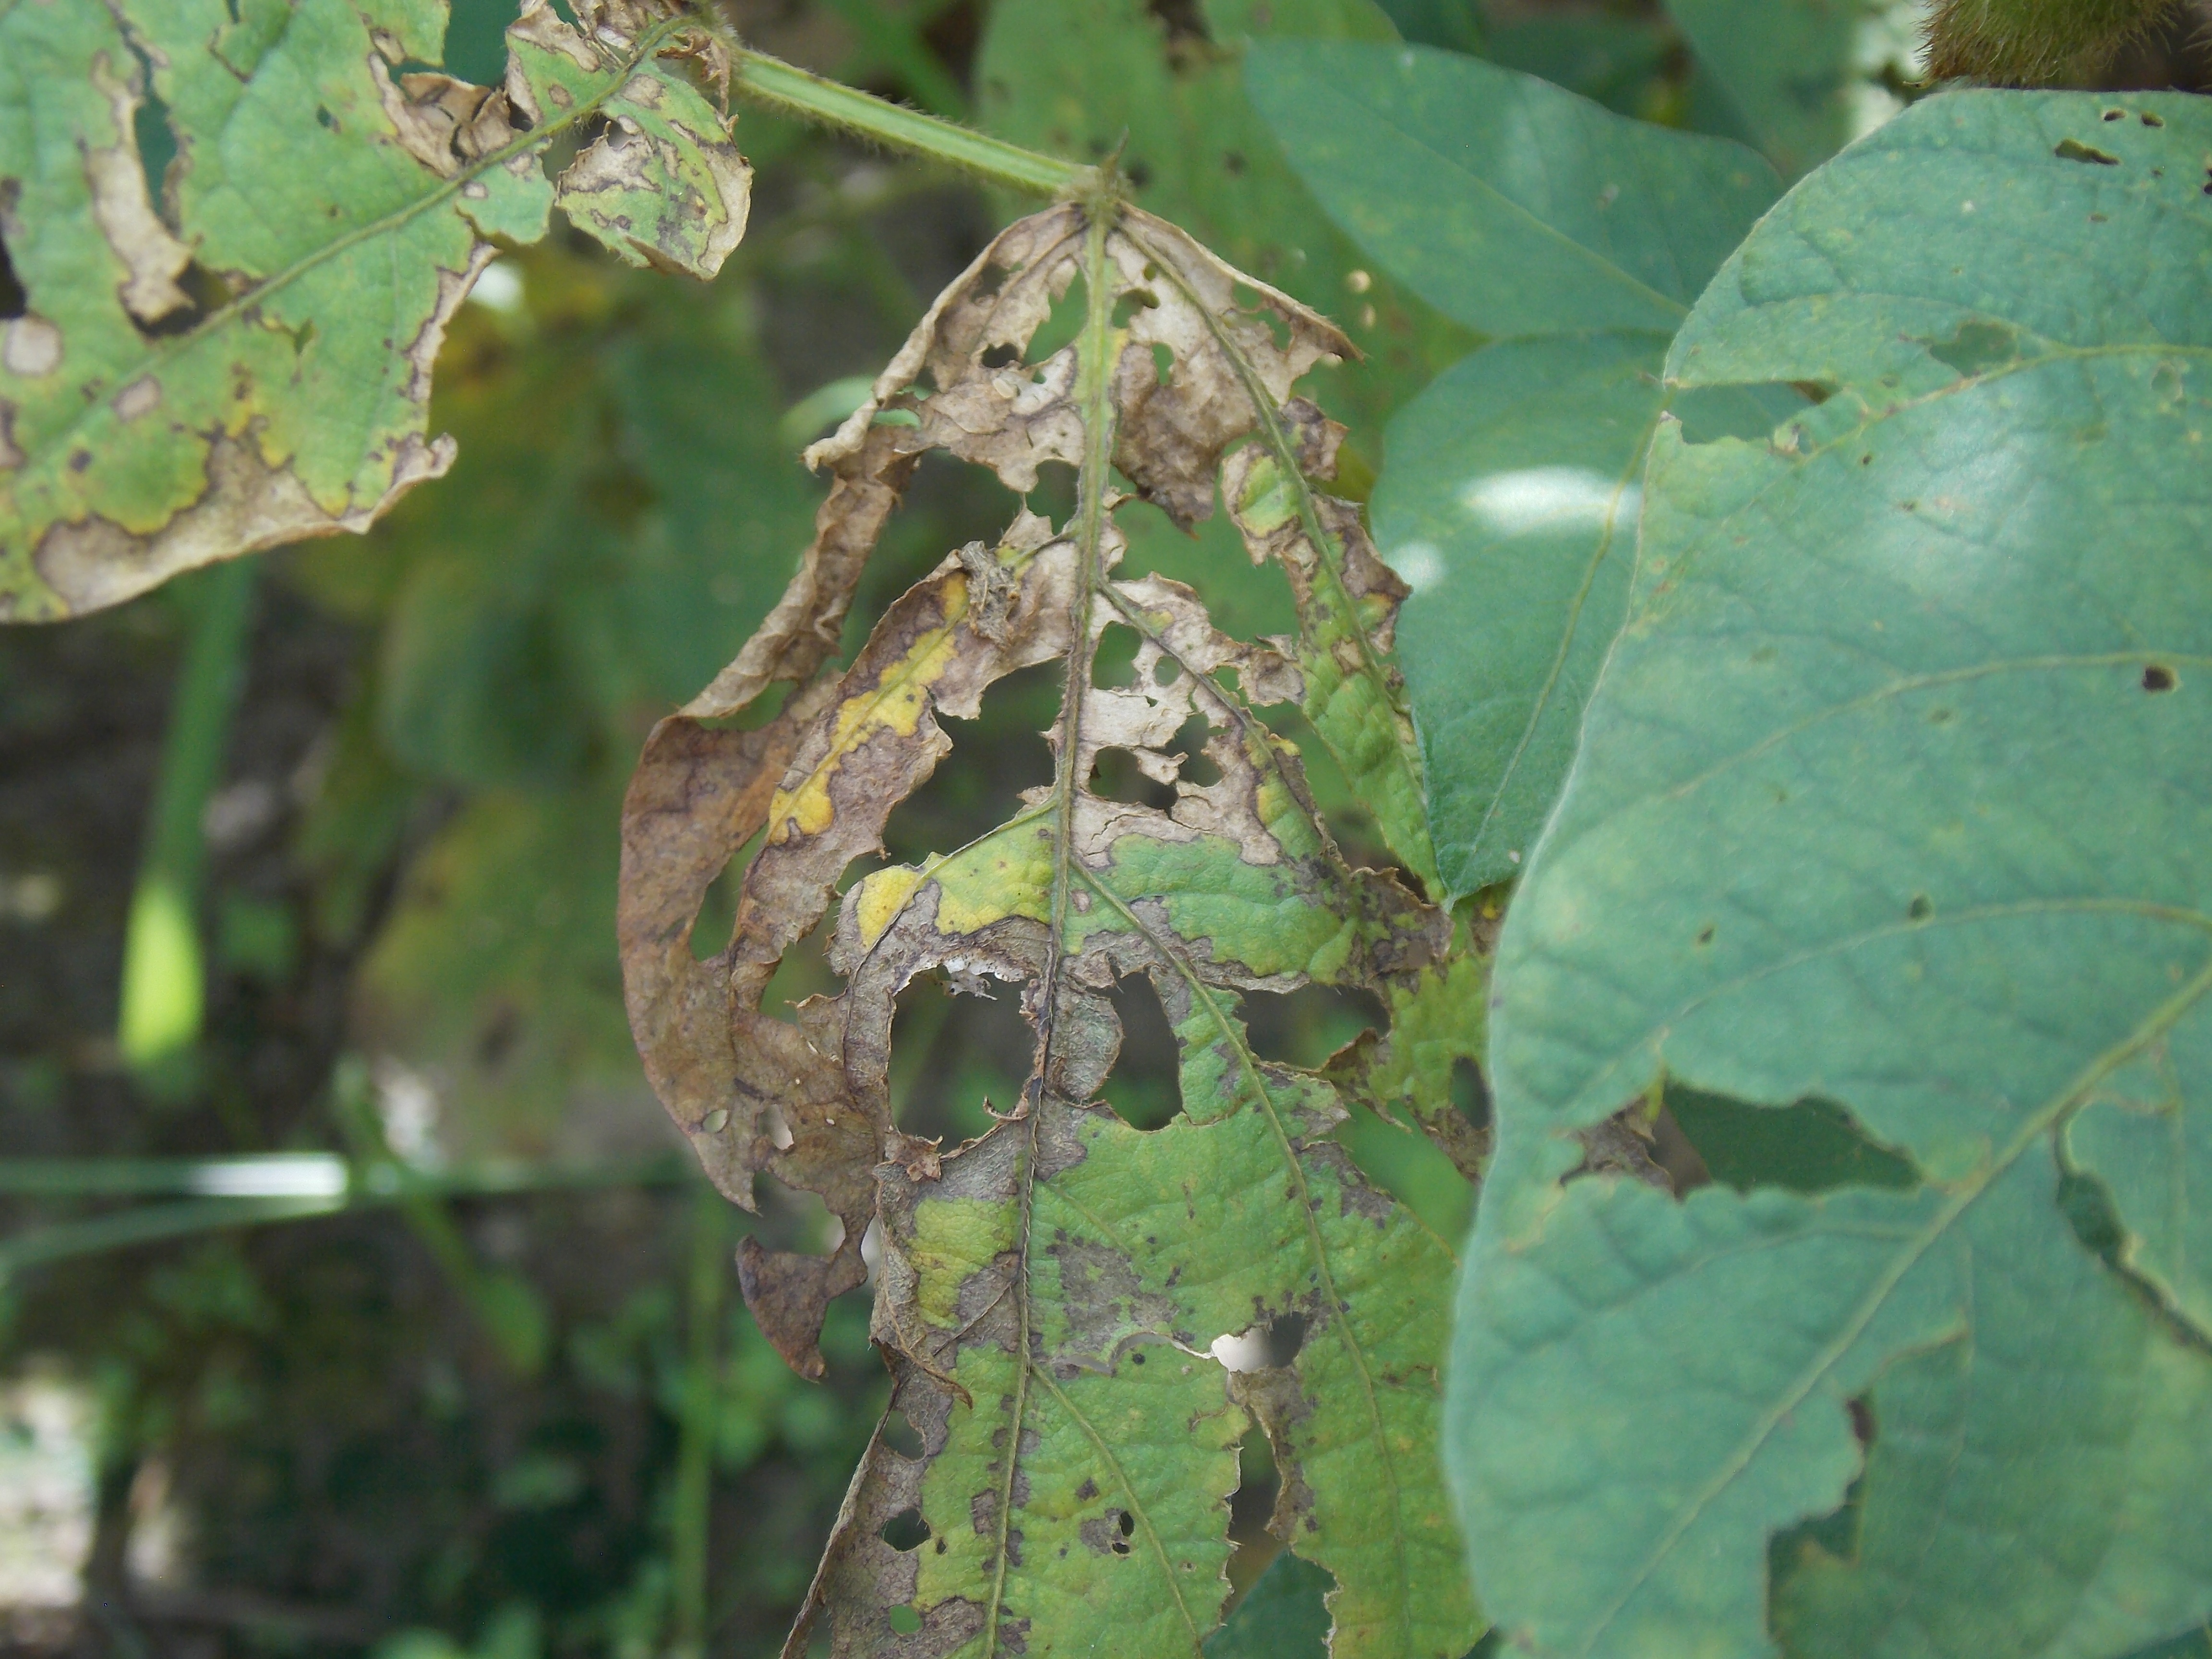
Label: Disease